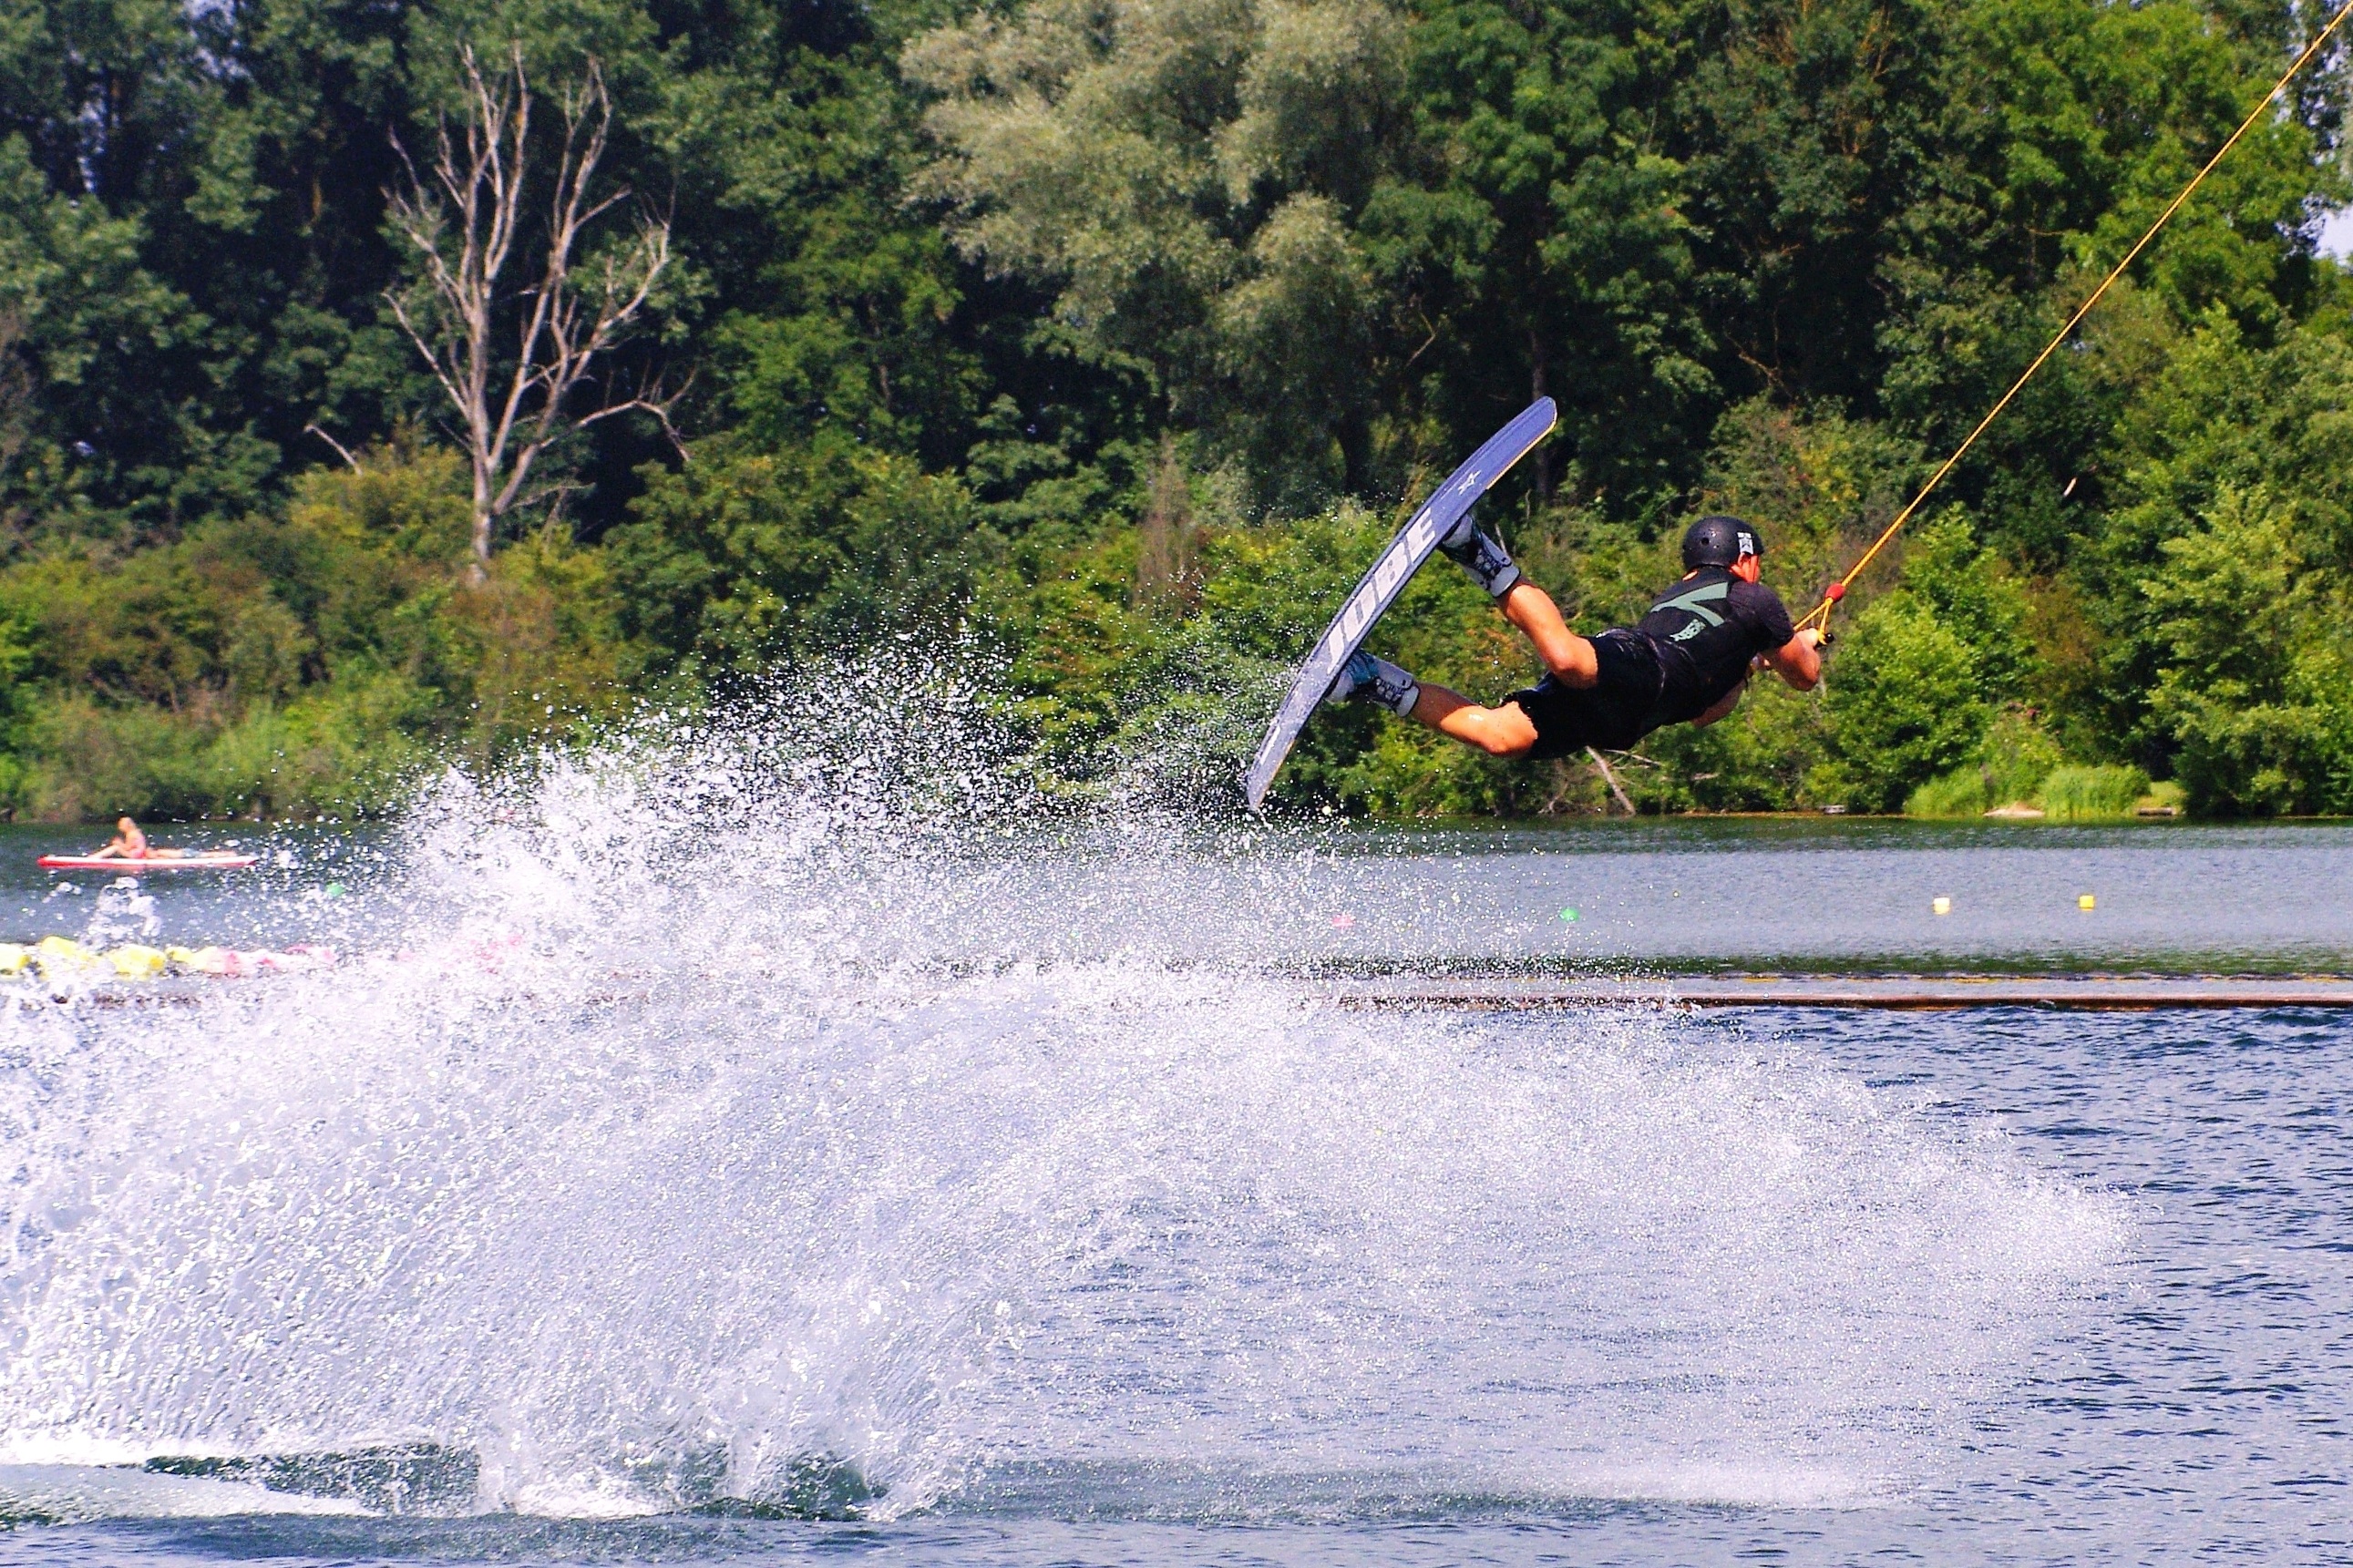
beach, water, sand, lake, wet, river, jump, summer, pond, swim, extreme sport, speed, security, heat, wakeboarding, sports, wetsuit, boating, helm, athletes, winner, cooling, win, water sports, extremely, water sport, heiss, trailing plant, waterskiing, surface water sports, towed water sport, canoe slalom